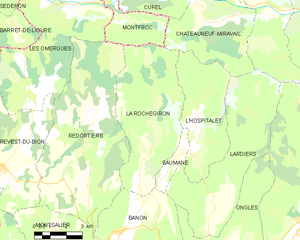
Carte des communes françaises: La Rochegiron
La Rochegiron est une commune française, située dans le département des Alpes-de-Haute-Provence en région Provence-Alpes-Côte d'Azur.